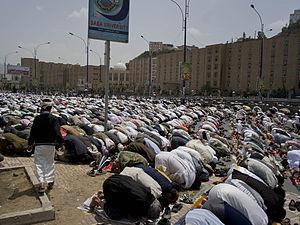
Le Yémen, en forme longue la république du Yémen, est un pays arabe situé à la pointe sud-ouest de la péninsule d'Arabie. Il possède une frontière terrestre avec l’Arabie saoudite au nord et avec Oman au nord-est, et une frontière maritime avec Djibouti et l'Érythrée à l'Ouest et la Somalie au Sud. Il présente une importante façade maritime sur le golfe d'Aden, une moindre sur la mer Rouge, et contrôle avec Djibouti le détroit de Bab-el-Mandeb qui mène vers le canal de Suez. Sa capitale, Sanaa, se situe dans l'ouest du pays, et son principal port est Aden.